Chelsea, Wisconsin

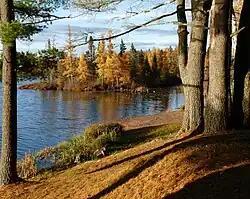
Chelsea Lake, actually just north of Chelsea in the Town of Westboro

According to the United States Census Bureau, the CDP has a total area of , all of it land.